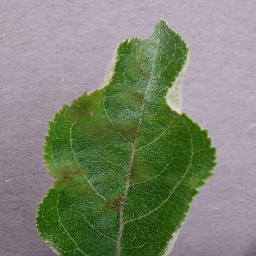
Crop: apple
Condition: scab